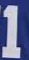
Number: 1